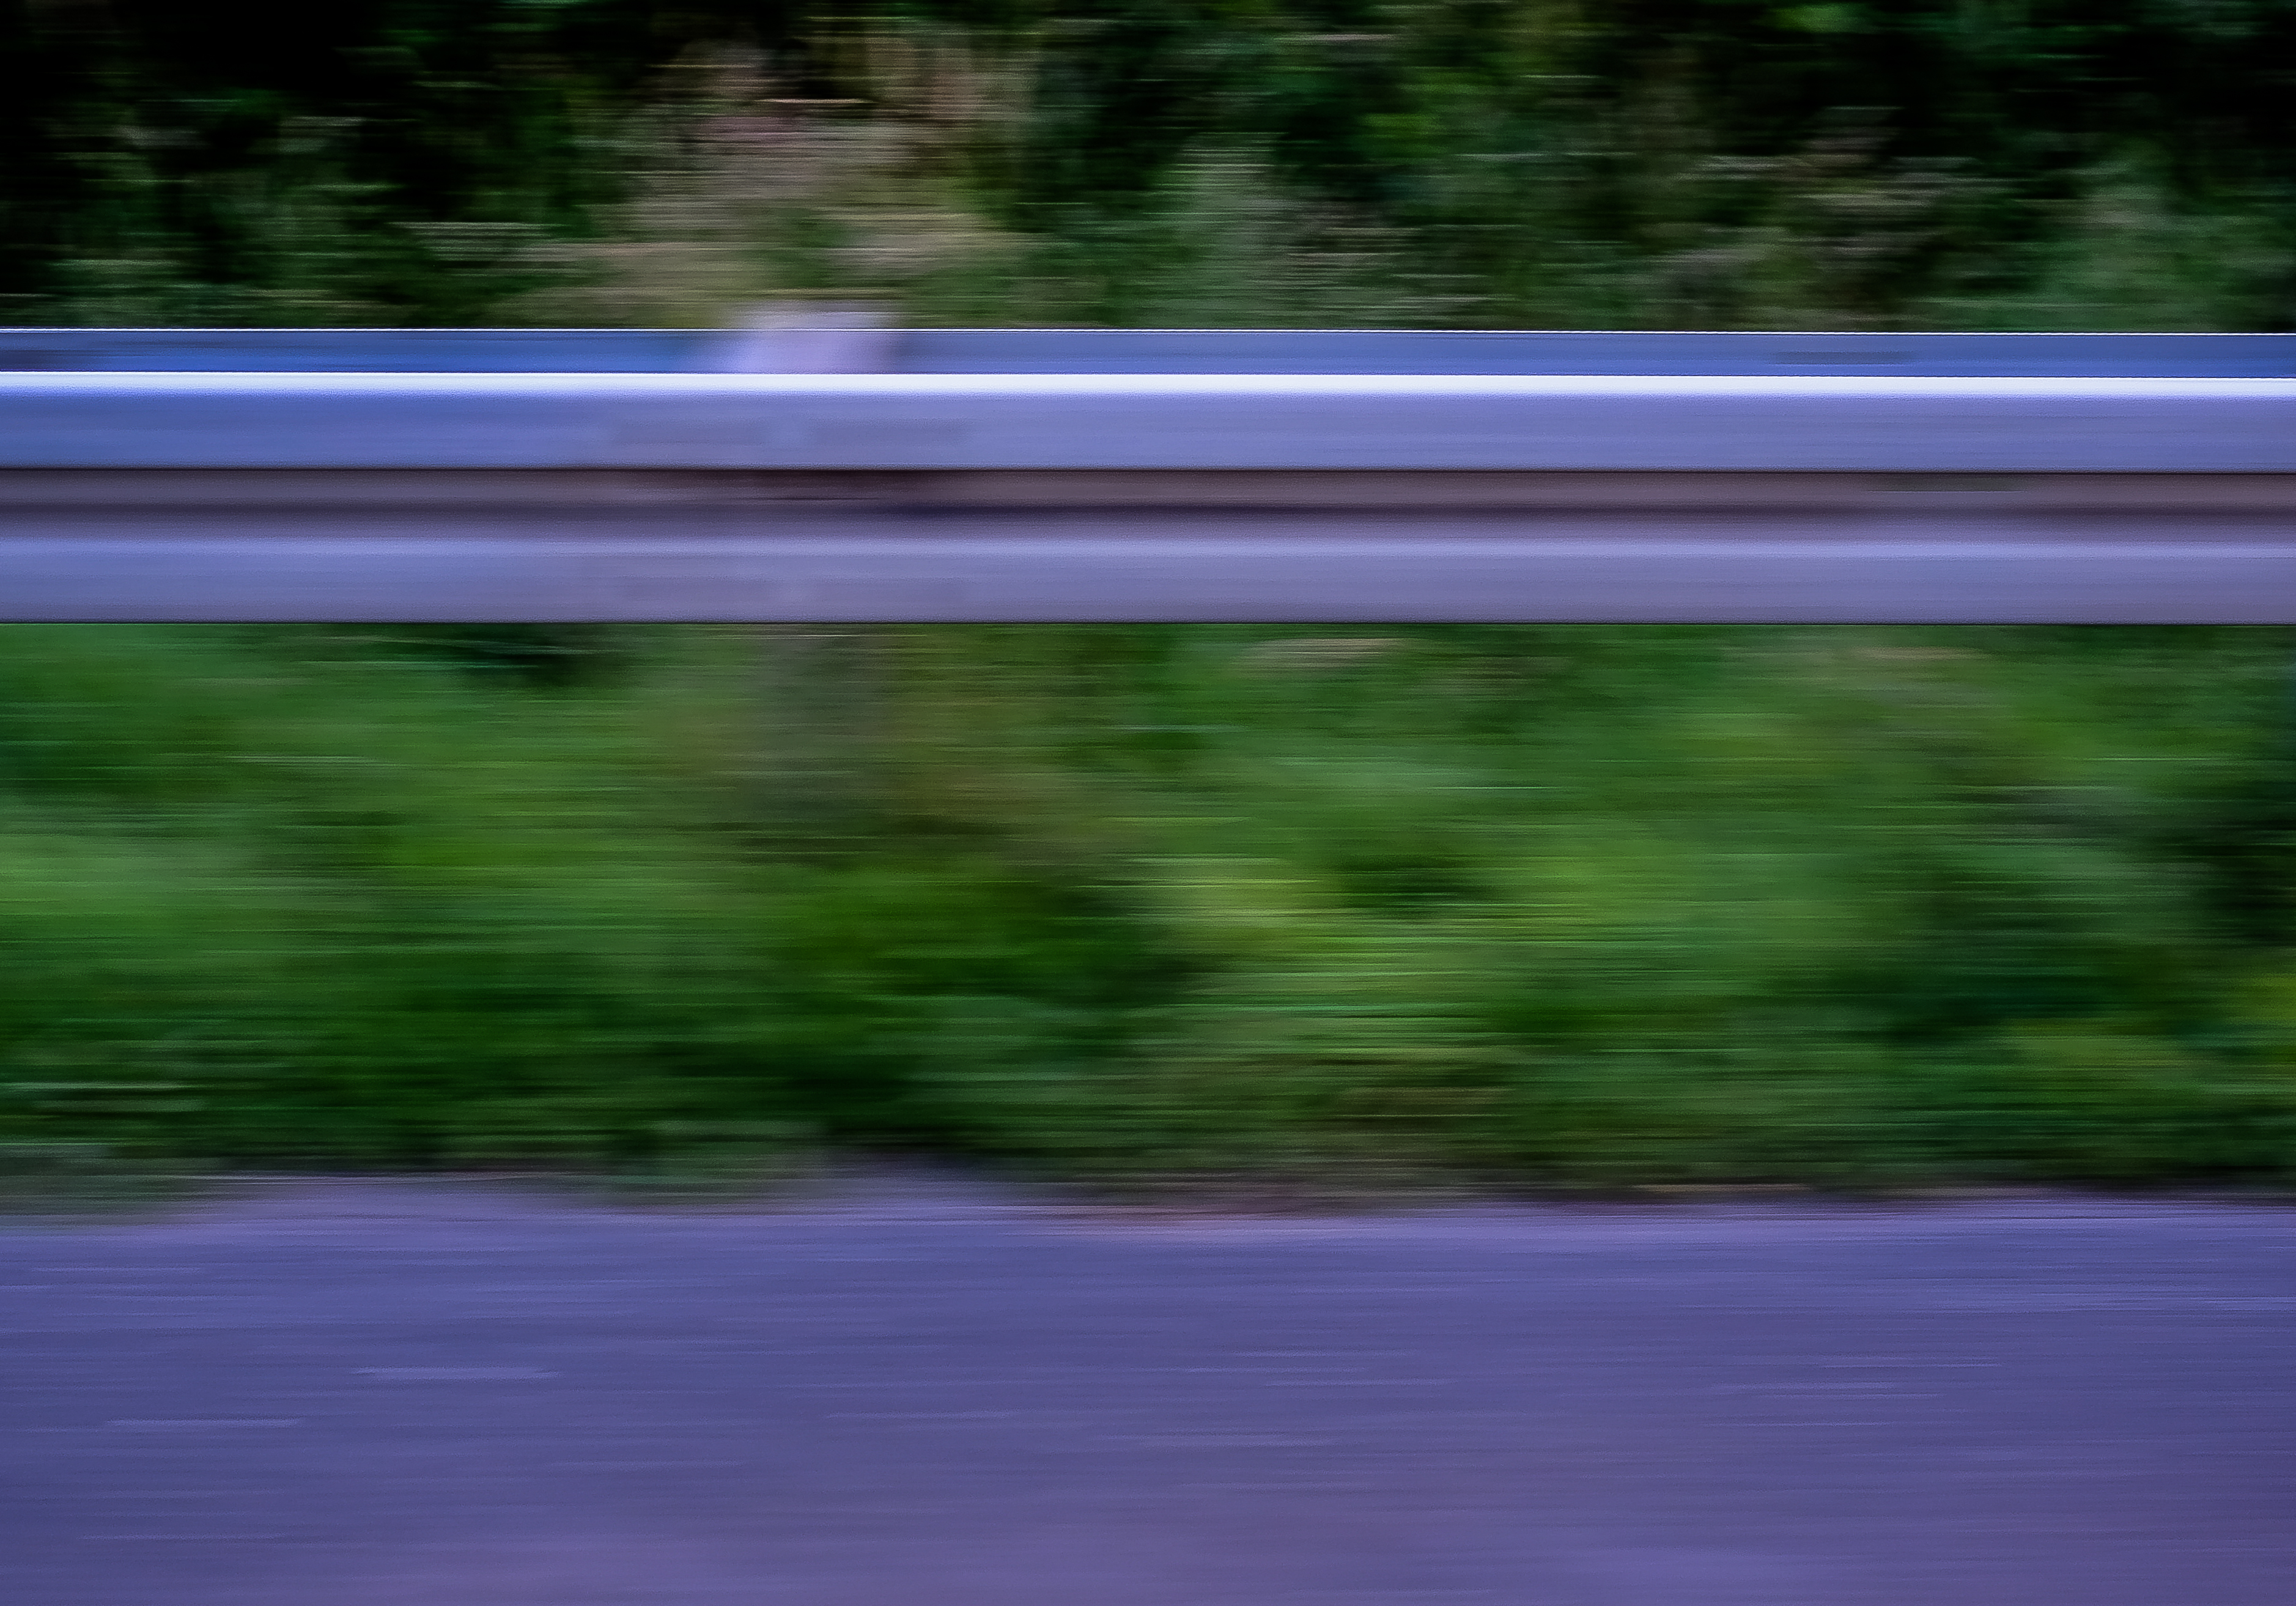
landscape, grass, light, sky, road, street, lawn, sunlight, morning, asphalt, motion, line, green, reflection, blue, movement, lighting, energy, roadside, landschaft, strasse, bayern, bavaria, natur, shape, franconia, franken, bewegung, energie